Jeff Bezos

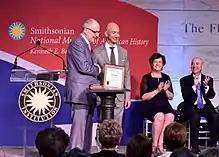
Bezos receives the James Smithson Bicentennial medal on June 14, 2016, for his work with Amazon.

In March 2018, Bezos dispatched Amit Agarwal, Amazon's global senior vice president, to India with $5.5 billion to localize operations throughout the company's supply chain routes. Later in the month, U.S. President Donald Trump accused Amazon and Bezos, specifically, of sales tax avoidance, misusing postal routes, and anti-competitive business practices. Amazon's share price fell by 9% in response to the President's negative comments; this reduced Bezos's personal wealth by $10.7 billion. Weeks later, Bezos recouped his losses when academic reports out of Stanford University indicated that Trump could do little to regulate Amazon in any meaningful way. During July 2018, a number of members of the U.S. Congress called on Bezos to detail the applications of Amazon's face recognition software, Rekognition.